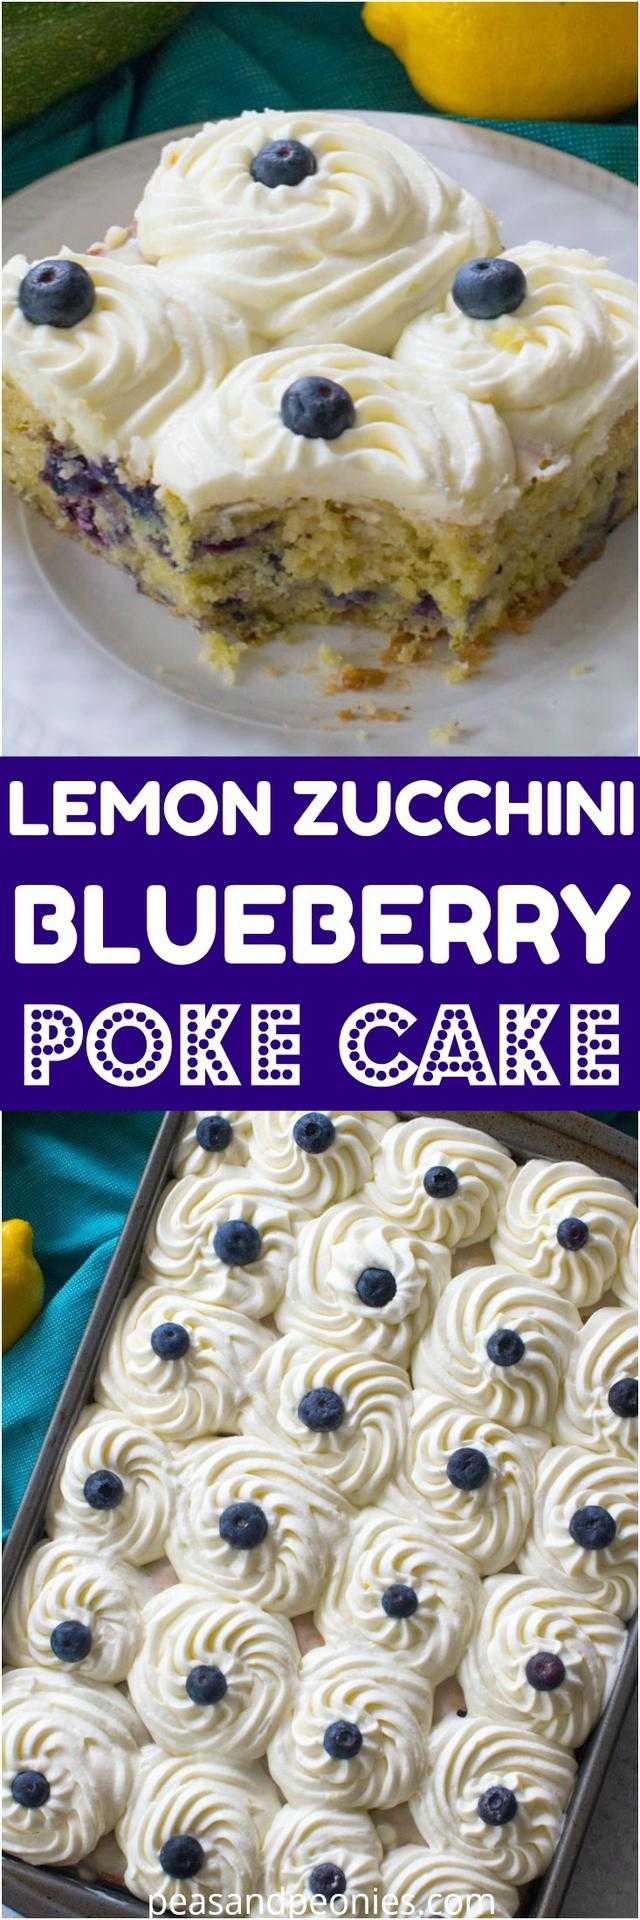
Label: Blueberry